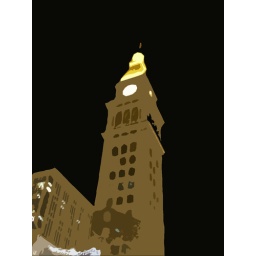
The 16th Street clock tower in Denver after some manipulation